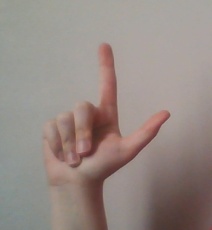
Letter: laam